Banski dvor (Banja Luka)

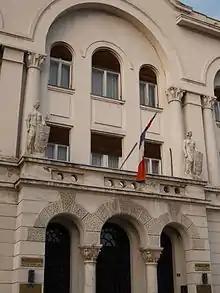

When the Vrbas Banate was formed in 1929, the first Ban was Svetislav Tisa Milosavljević and he felt the need to build a representative seat. In early 1931, the competition was announced in Belgrade and Sarajevo's National newspapers, for the conceptual sketch of Ban’s Court (Banski Dvor) and Ban's Palace (Banski Palat), and the first award was received by the architects from Belgrade Jovanka Bončić-Katerinić, Anđelija Pavlovic and John G. Rankovic.